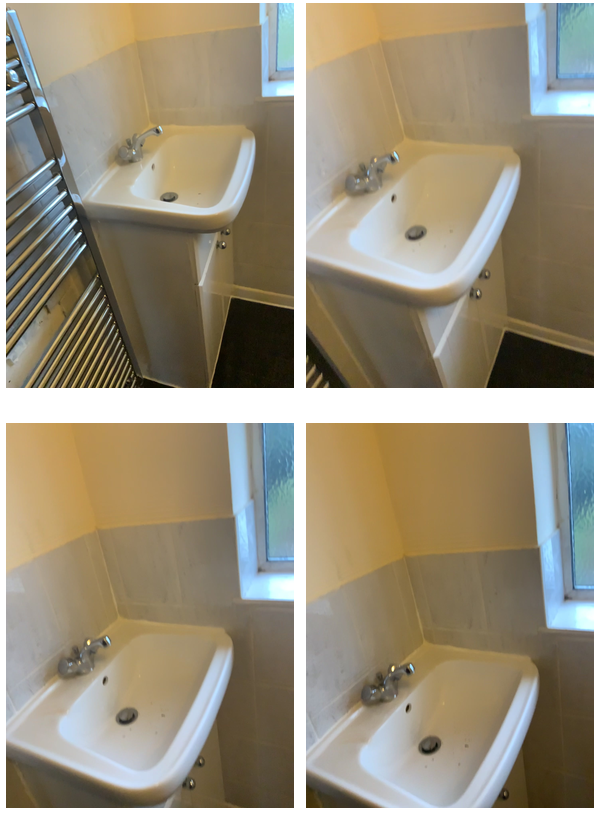Task instruction: Control water flow of the bathroom sink.
Answer: {"task_instruction": "Control water flow of the bathroom sink.", "nodes": ["faucet / handle", "button / knob", "bathroom sink"], "edges": [{"functional_relationship": "control", "object1": "faucet / handle", "object2": "bathroom sink", "spatial_relations": ["higher_than", "close"], "is_touching": true}, {"functional_relationship": "control", "object1": "button / knob", "object2": "bathroom sink", "spatial_relations": ["close", "lower_than"], "is_touching": true}], "action_type": "press", "function_type": "water_flow_control"}